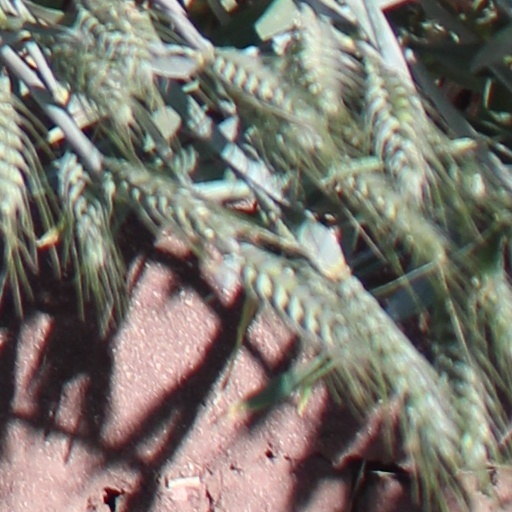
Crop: wheat